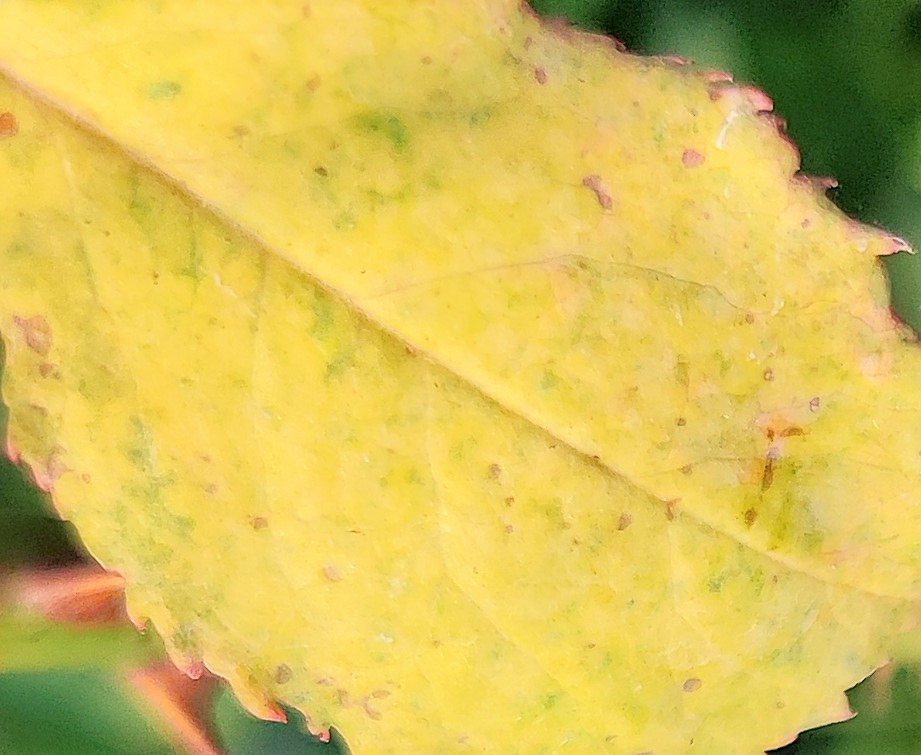
Label: Downy Mildew